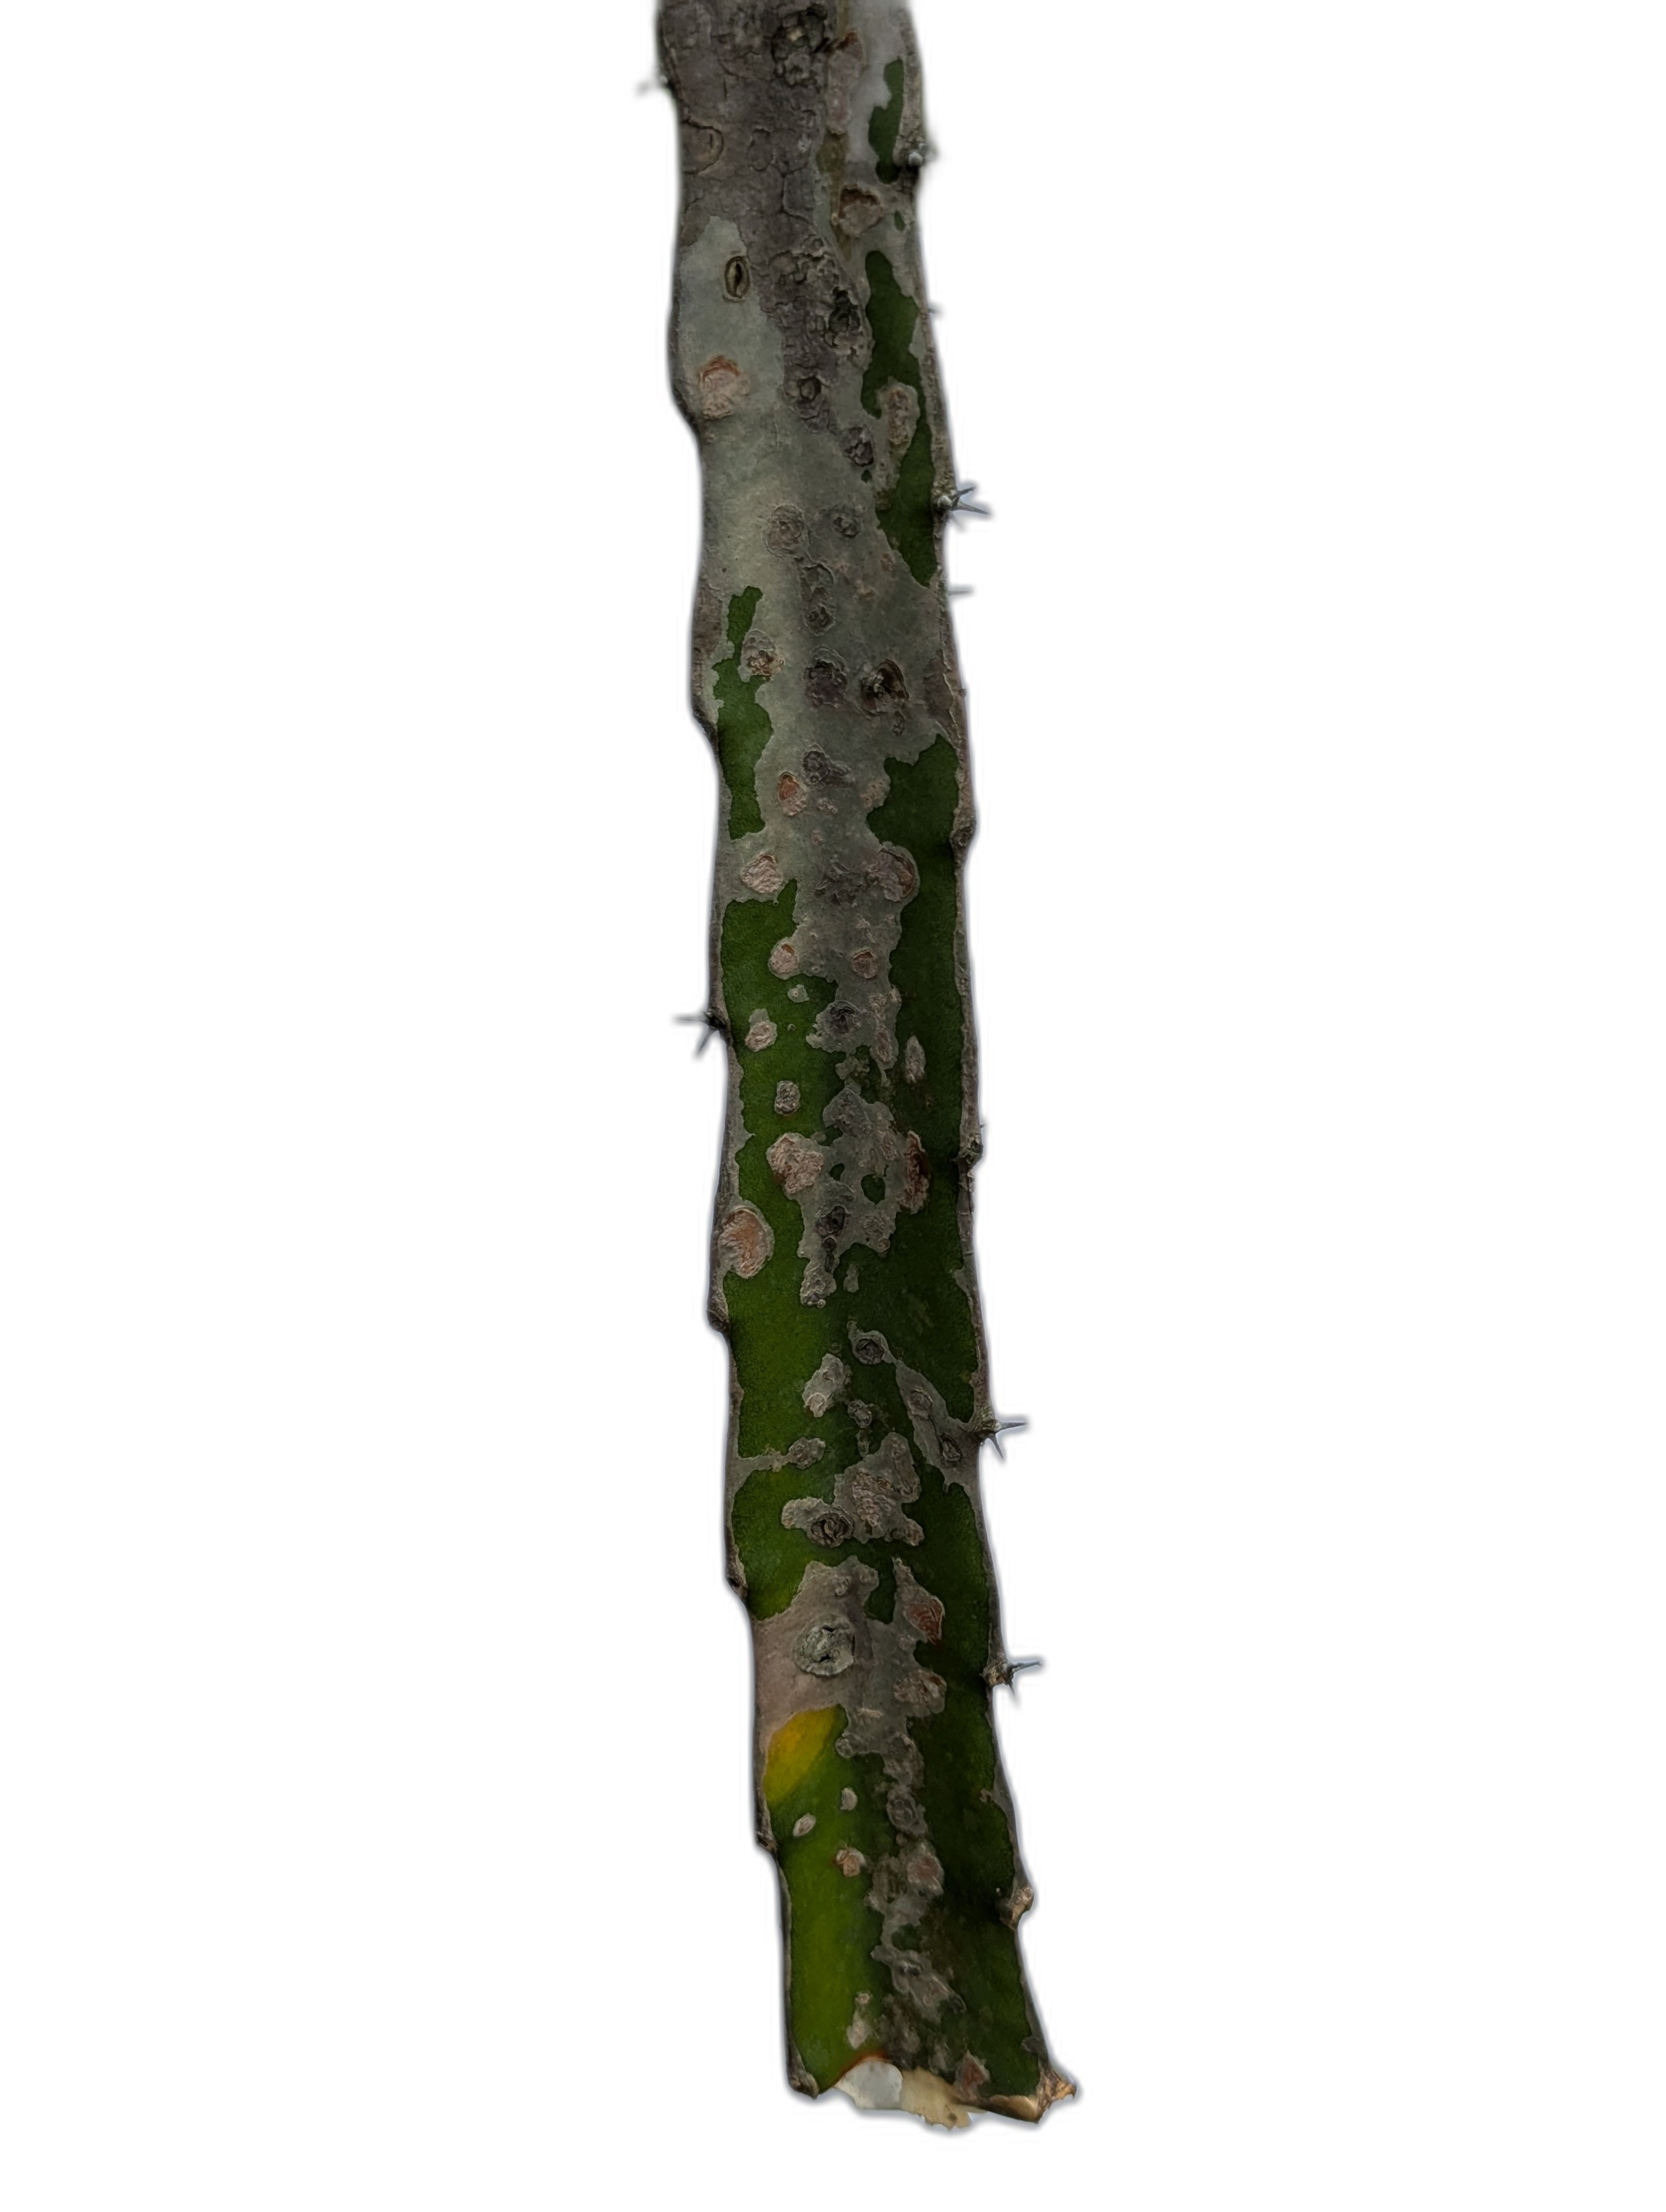
Label: Bad leaf